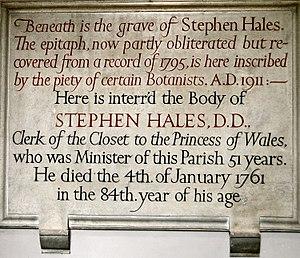
Stephen Hales est un physiologiste, chimiste et inventeur britannique.